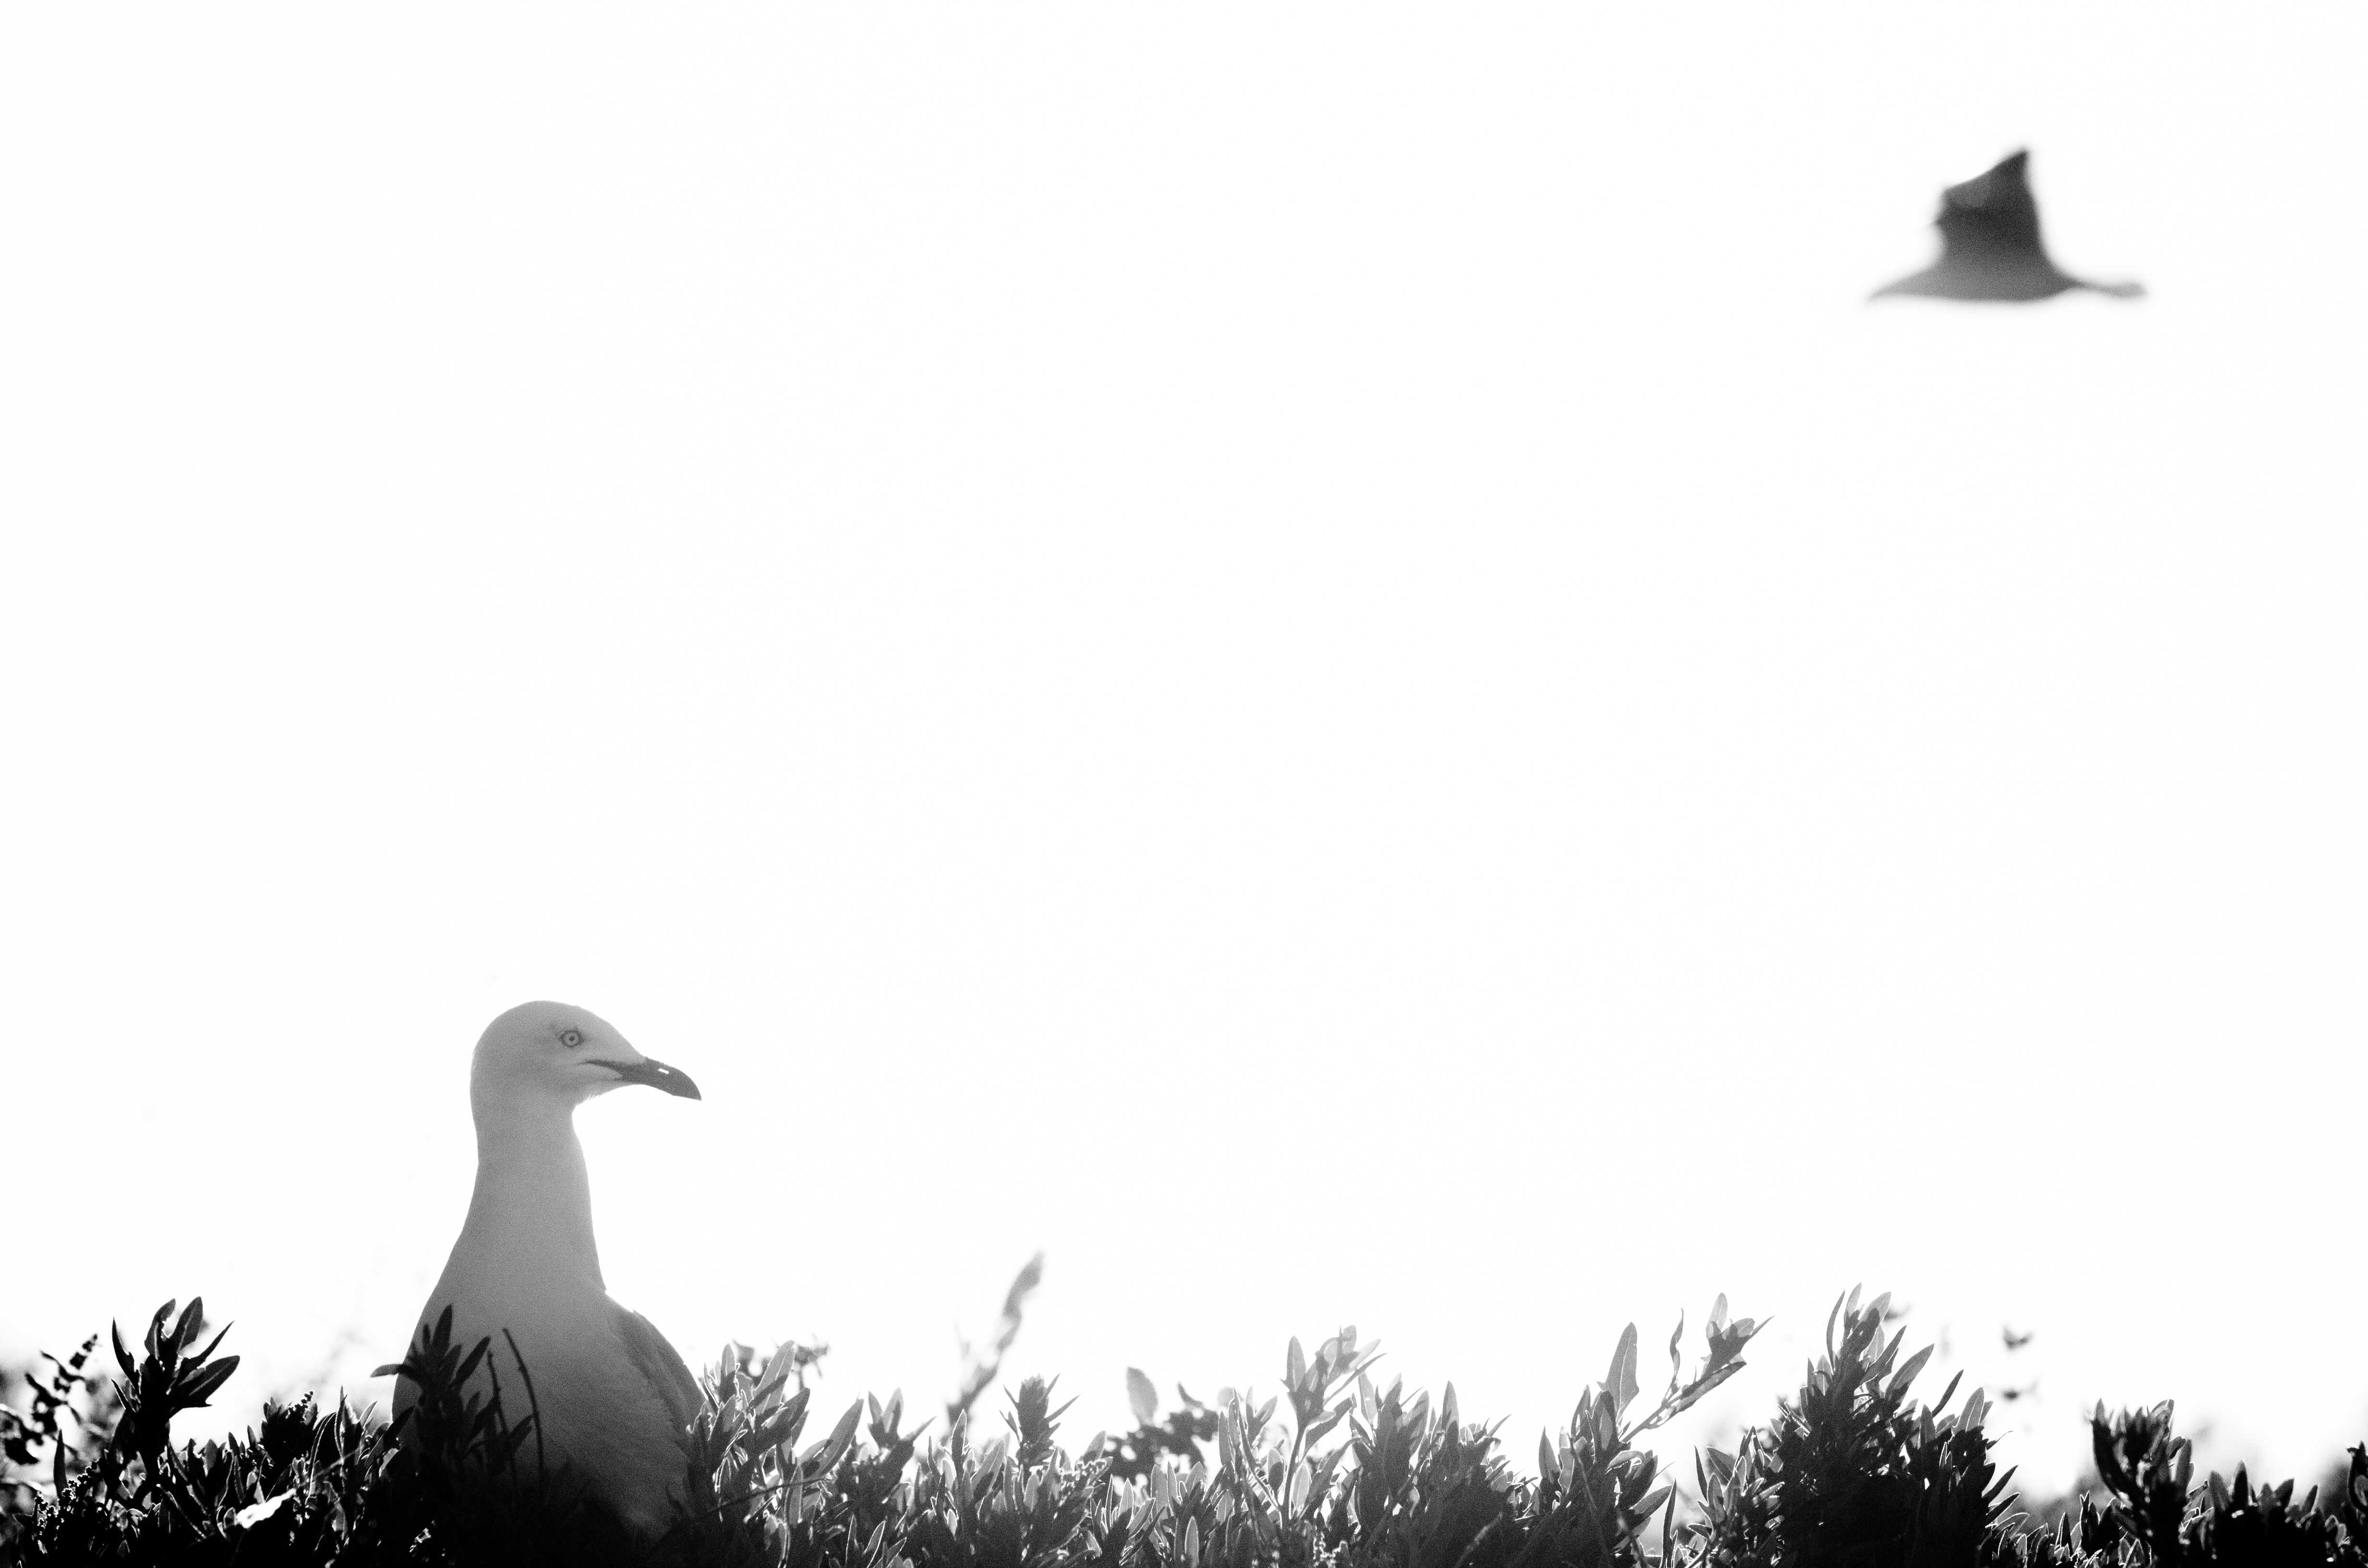
silhouette, bird, wing, black and white, seabird, duck, vertebrate, waterfowl, water bird, monochrome photography, ducks geese and swans